Željko Šakić

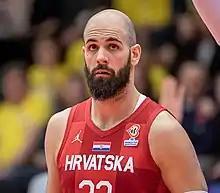
Šakić with Croatia in 2022

Željko Šakić (born April 14, 1988) is a Croatian professional basketball player currently playing for Élan Chalon of the French League. Standing at , he plays the power forward position.